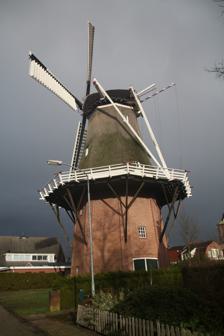
Building: Paiser Meul, Peize
Country: Netherlands
Year built: 1898
Paiser Meul, Peize Paiser Meul , December 2008 Origin Mill name Paiser Meul Mill location Molenpad 1, 9321 CA, Peize Coordinates 53°08′54″N 6°29′32″E / 53.14833°N 6.49222°E / 53.14833; 6.49222 Operator(s) Gemeente Noordenveld Year built 1898 Information Purpose Corn mill Type Smock mill Storeys Two-storey smock Base storeys Four-storey base Smock sides Eight sides No. of sails Four sails Type of sails Patent sails Windshaft Cast iron Winding Tailpole and winch No. of pairs of millstones Two pairs Size of millstones 1.50 metres (4 ft 11 in) diameter each Paiser Meul is a smock mill in Peize , Drenthe , the Netherlands . It was built in 1898 and is listed as a Rijksmonument , number 32145. History Paiser Meul was originally built in 1845 at Enumatil , Groningen . It was dismantled in 1890. In 1898, the mill was re-erected at Peize by millwright Christiaan Bremer of Adorp , Groningen for F Staal. The mill was built with Patent Sails and the smock and cap were clad in Dakleer . In 1936, Bremer fitted the sails with Dekkerised leading edges. In that year the mill was sold to De Goede Verwachting Coöperatie . The stage was renewed in 1961 and in 1967 the mill was sold to the Gemeente Peize. The mill was restored in 1971-72 by millwright Alserda of Doezum , Groningen. The Patent sails were replaced with Common sails and the smock was thatched . In 1980, new patent sails were fitted by millwright Doornbosch of Adorp, Groningen. They were renewed in 1990, again by Doornbosch. Description For an explanation of the various items of machinery, see Mill machinery . Paiser Meul is what the Dutch describe as an "achtkante stellingmolen". It is a two-storey smock mill on a four-storey brick base. The stage is at third-floor level, 8.90 metres (29 ft 2 in) above ground level. The smock is thatched. The mill is winded by a tailpole and winch. The four Patent sails have a span of 21.40 metres (70 ft 3 in) are carried in a cast-iron windshaft , which was cast by Koning. The windshaft also carries the brake wheel , which has 65 cogs. The brake wheel drives the wallower (42 cogs) at the top of the upright shaft . At the bottom of the upright shaft the great spur wheel , which has 103 cogs, drives the 1.50 metres (4 ft 11 in) diameter Cullen millstones and 1.50 metres (4 ft 11 in) diameter French Burr millstones via lantern pinion stone nuts which have 24 staves each. Public access Paiser Meul is open on Wednesdays and Saturdays from 13:30 to 17:00 and at other times by appointment. References